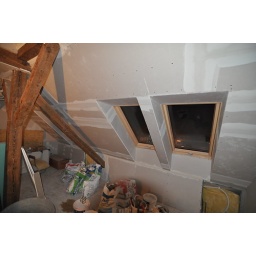
Our roof windows in the living room.